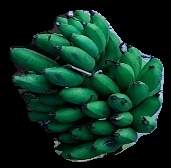
Variety: rasbale
Grade: grade3